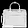
Label: Bag